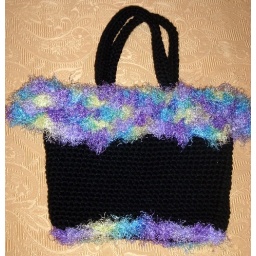
Crocheted bag made with bulky black yarn and fuzzy multicoloured yarn in blues, greens and purples